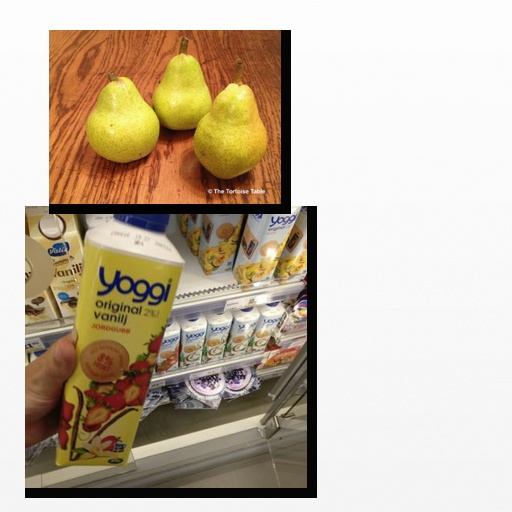
Food items: strawberry_yoghurt, pear